Hermann Beitzke

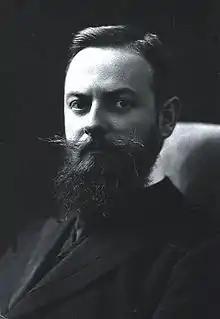
Hermann Beitzke, ca. 1910

Hermann Beitzke (21 June 1875 – 8 June 1953) was a German pathologist born in Tecklenburg, Westphalia.